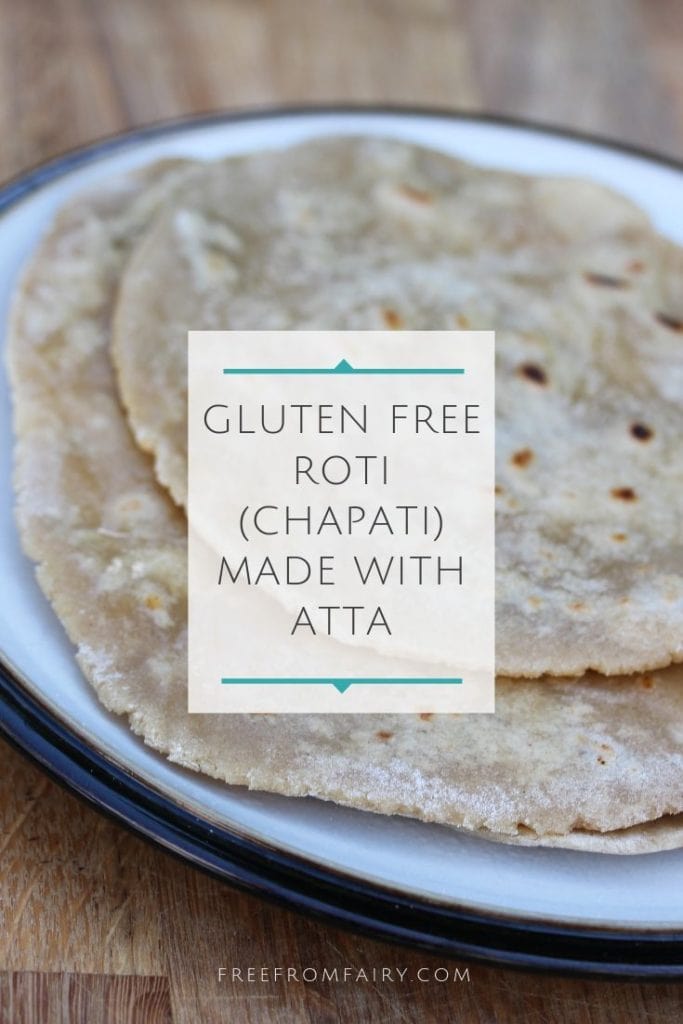
Dish: chapati